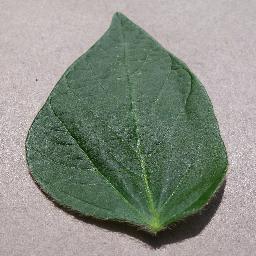
Label: Soybean___healthy